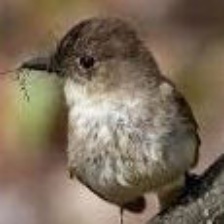
Species: SAYS PHOEBE
Scientific name: SAYORNIS SAYA